High-refractive-index polymer

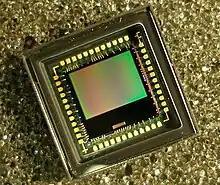
A CMOS image sensor

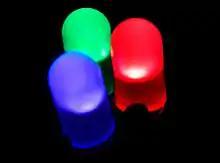
LEDs of the 5mm diffused type

A microlens array is a key component of optoelectronics, optical communications, CMOS image sensors and displays. Polymer-based microlenses are easier to make and are more flexible than conventional glass-based lenses. The resulting devices use less power, are smaller in size and are cheaper to produce.